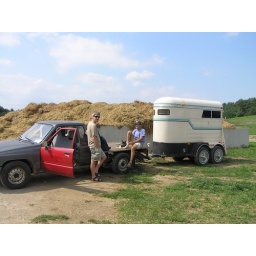
Ed, John and Toyota in Ayr, Ontario getting ready to shoe horses